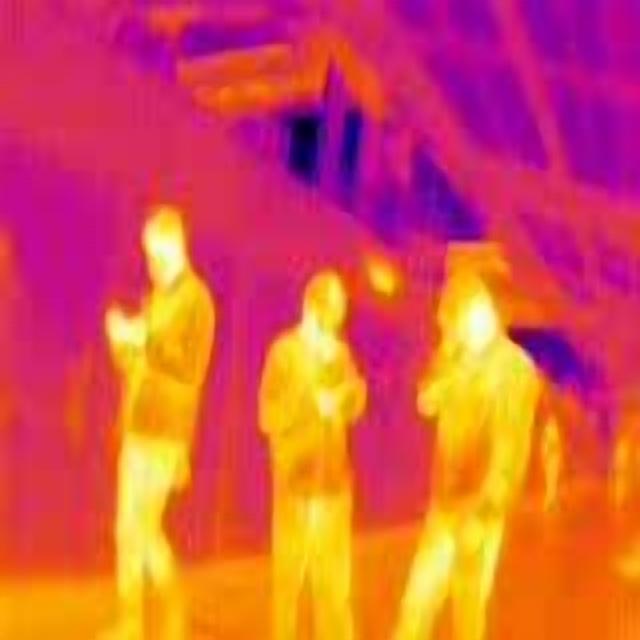
Detected objects:
label: person
label: person
label: person
label: person
label: person